Boxing

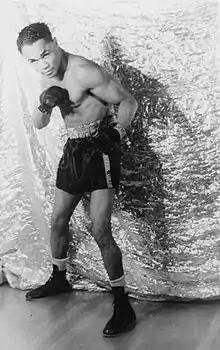
Henry Armstrong, known for his aggressive, non-stop assault style of fighting

Professional bouts are usually much longer than amateur bouts, typically ranging from ten to twelve rounds, though four-round fights are common for less experienced fighters or club fighters. There are also some two- and three-round professional bouts, especially in Australia. Through the early 20th century, it was common for fights to have unlimited rounds, ending only when one fighter quit, benefiting high-energy fighters like Jack Dempsey. Fifteen rounds remained the internationally recognized limit for championship fights for most of the 20th century until the early 1980s, when the death of boxer Kim Duk-koo eventually prompted the World Boxing Council and other organizations sanctioning professional boxing to reduce the limit to twelve rounds.